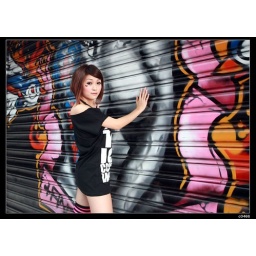
Weisi dressed cool and sexy clothing to show the fashion style in Simen street of Taipei that was charming